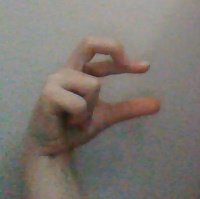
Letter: thal